WDZH

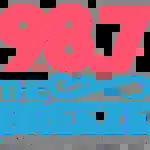
"98.7 The Breeze" logo (2018–2020)

Shortly after 5:00 p.m. on November 9, 2018, midway through the song "Drew Barrymore" by SZA, WDZH began stunting with Christmas music as "The Rudolph Network at 98.7". Initially believed to run through the holiday season, the stunt abruptly ended at 5:00 p.m. on November 12, as the station flipped to a soft adult contemporary format as "98.7 The Breeze", launching with a commercial-free marathon of 10,000 songs, starting with "Baby, What a Big Surprise" by Chicago. The station competed primarily with iHeartMedia's mainstream AC WNIC; it is likely the suddenness of the flip was intended to catch WNIC off-guard, as the station is known for running Christmas music through the holiday season and had already done so ahead of the Breeze's launch.